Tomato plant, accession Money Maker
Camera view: tilt-top (135 deg); turntable rotation: 330 degrees
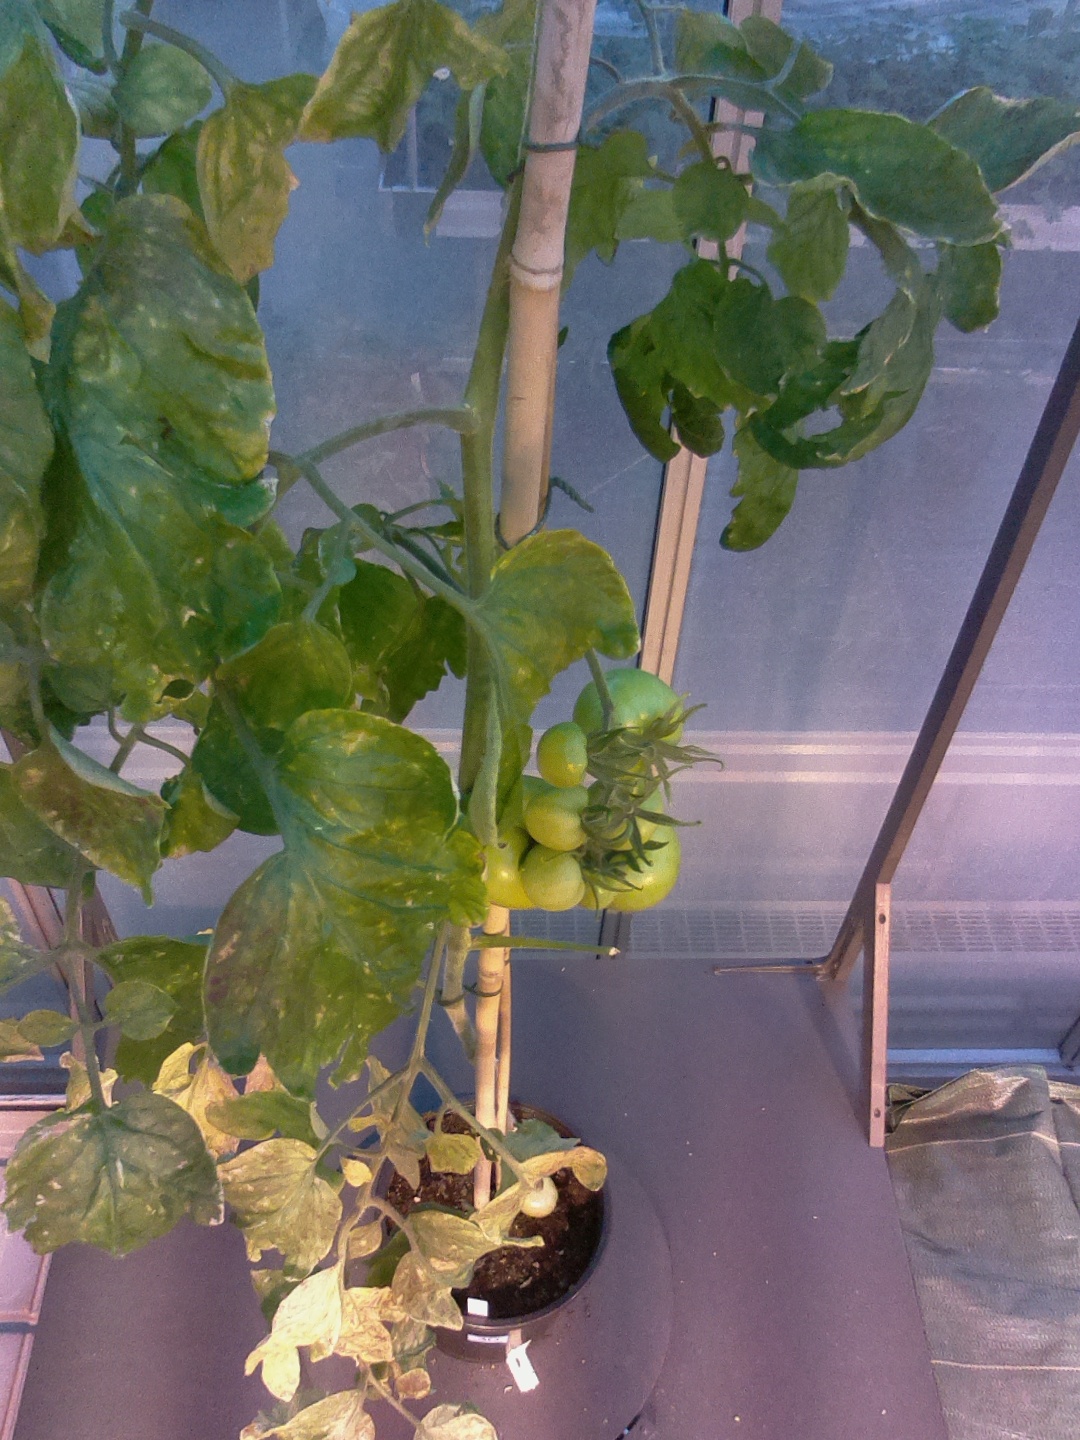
BBCH growth stage 79: 90% -100% of final fruit size